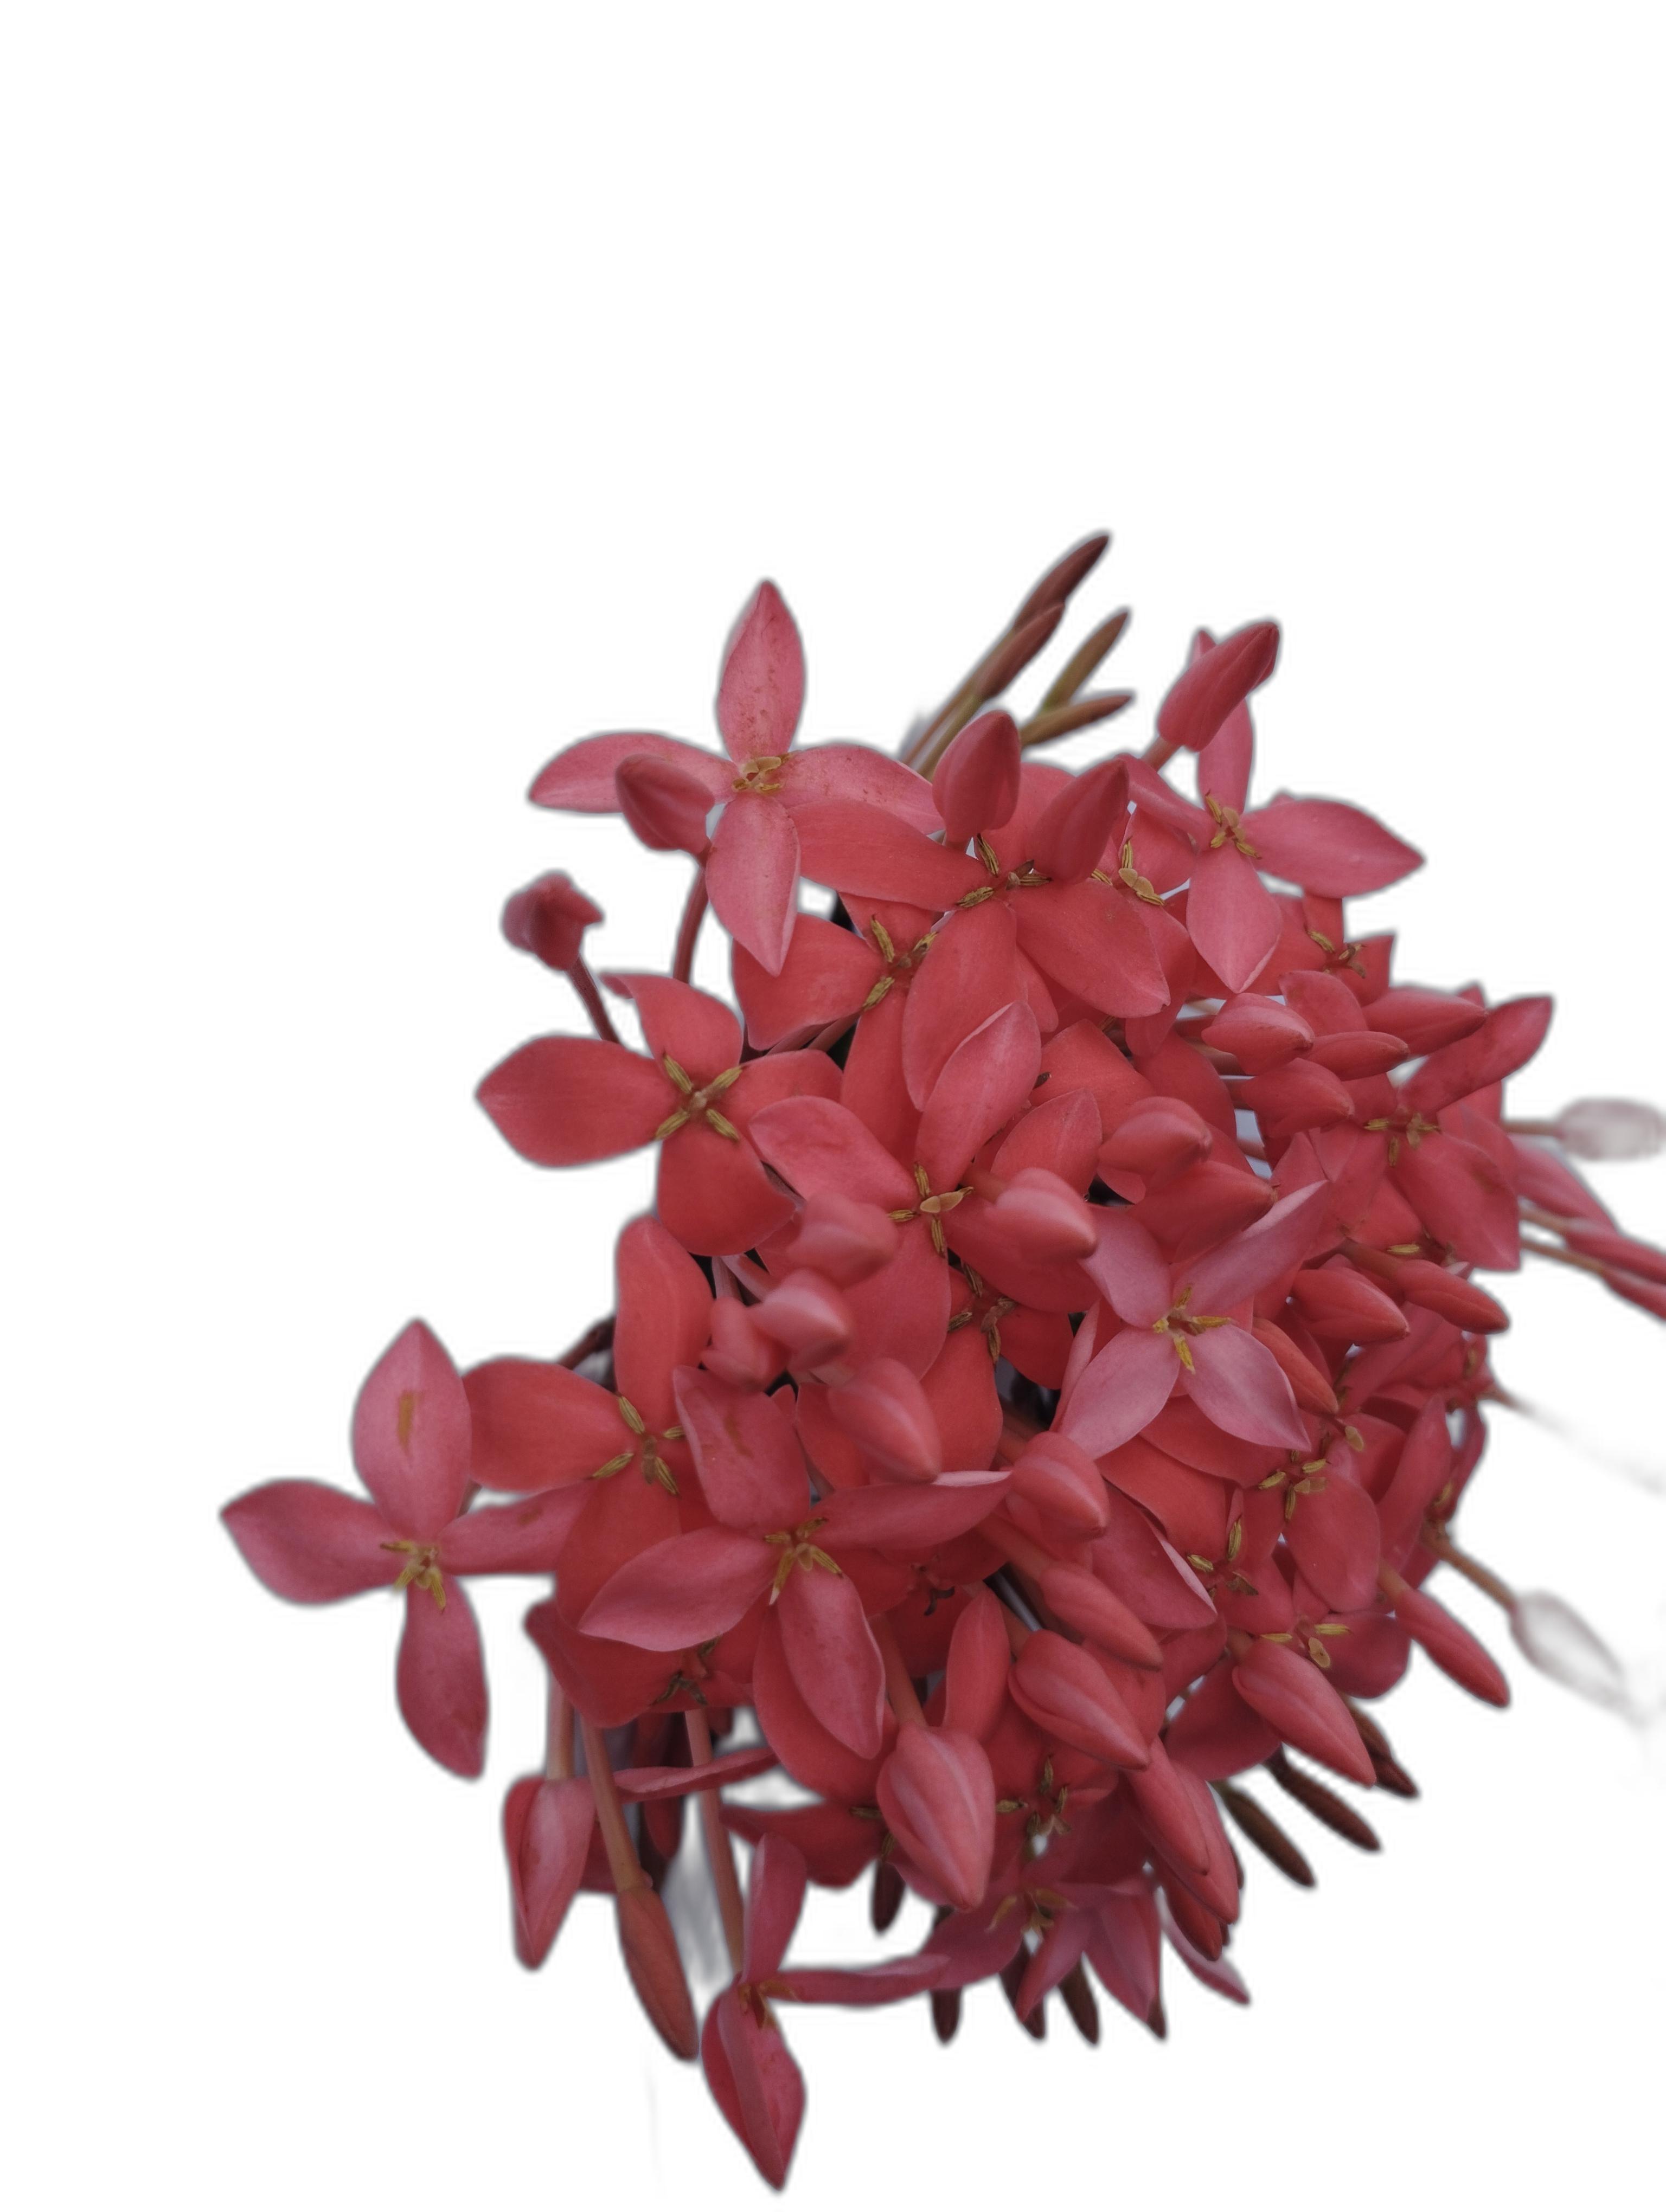
Label: Jungle geranium